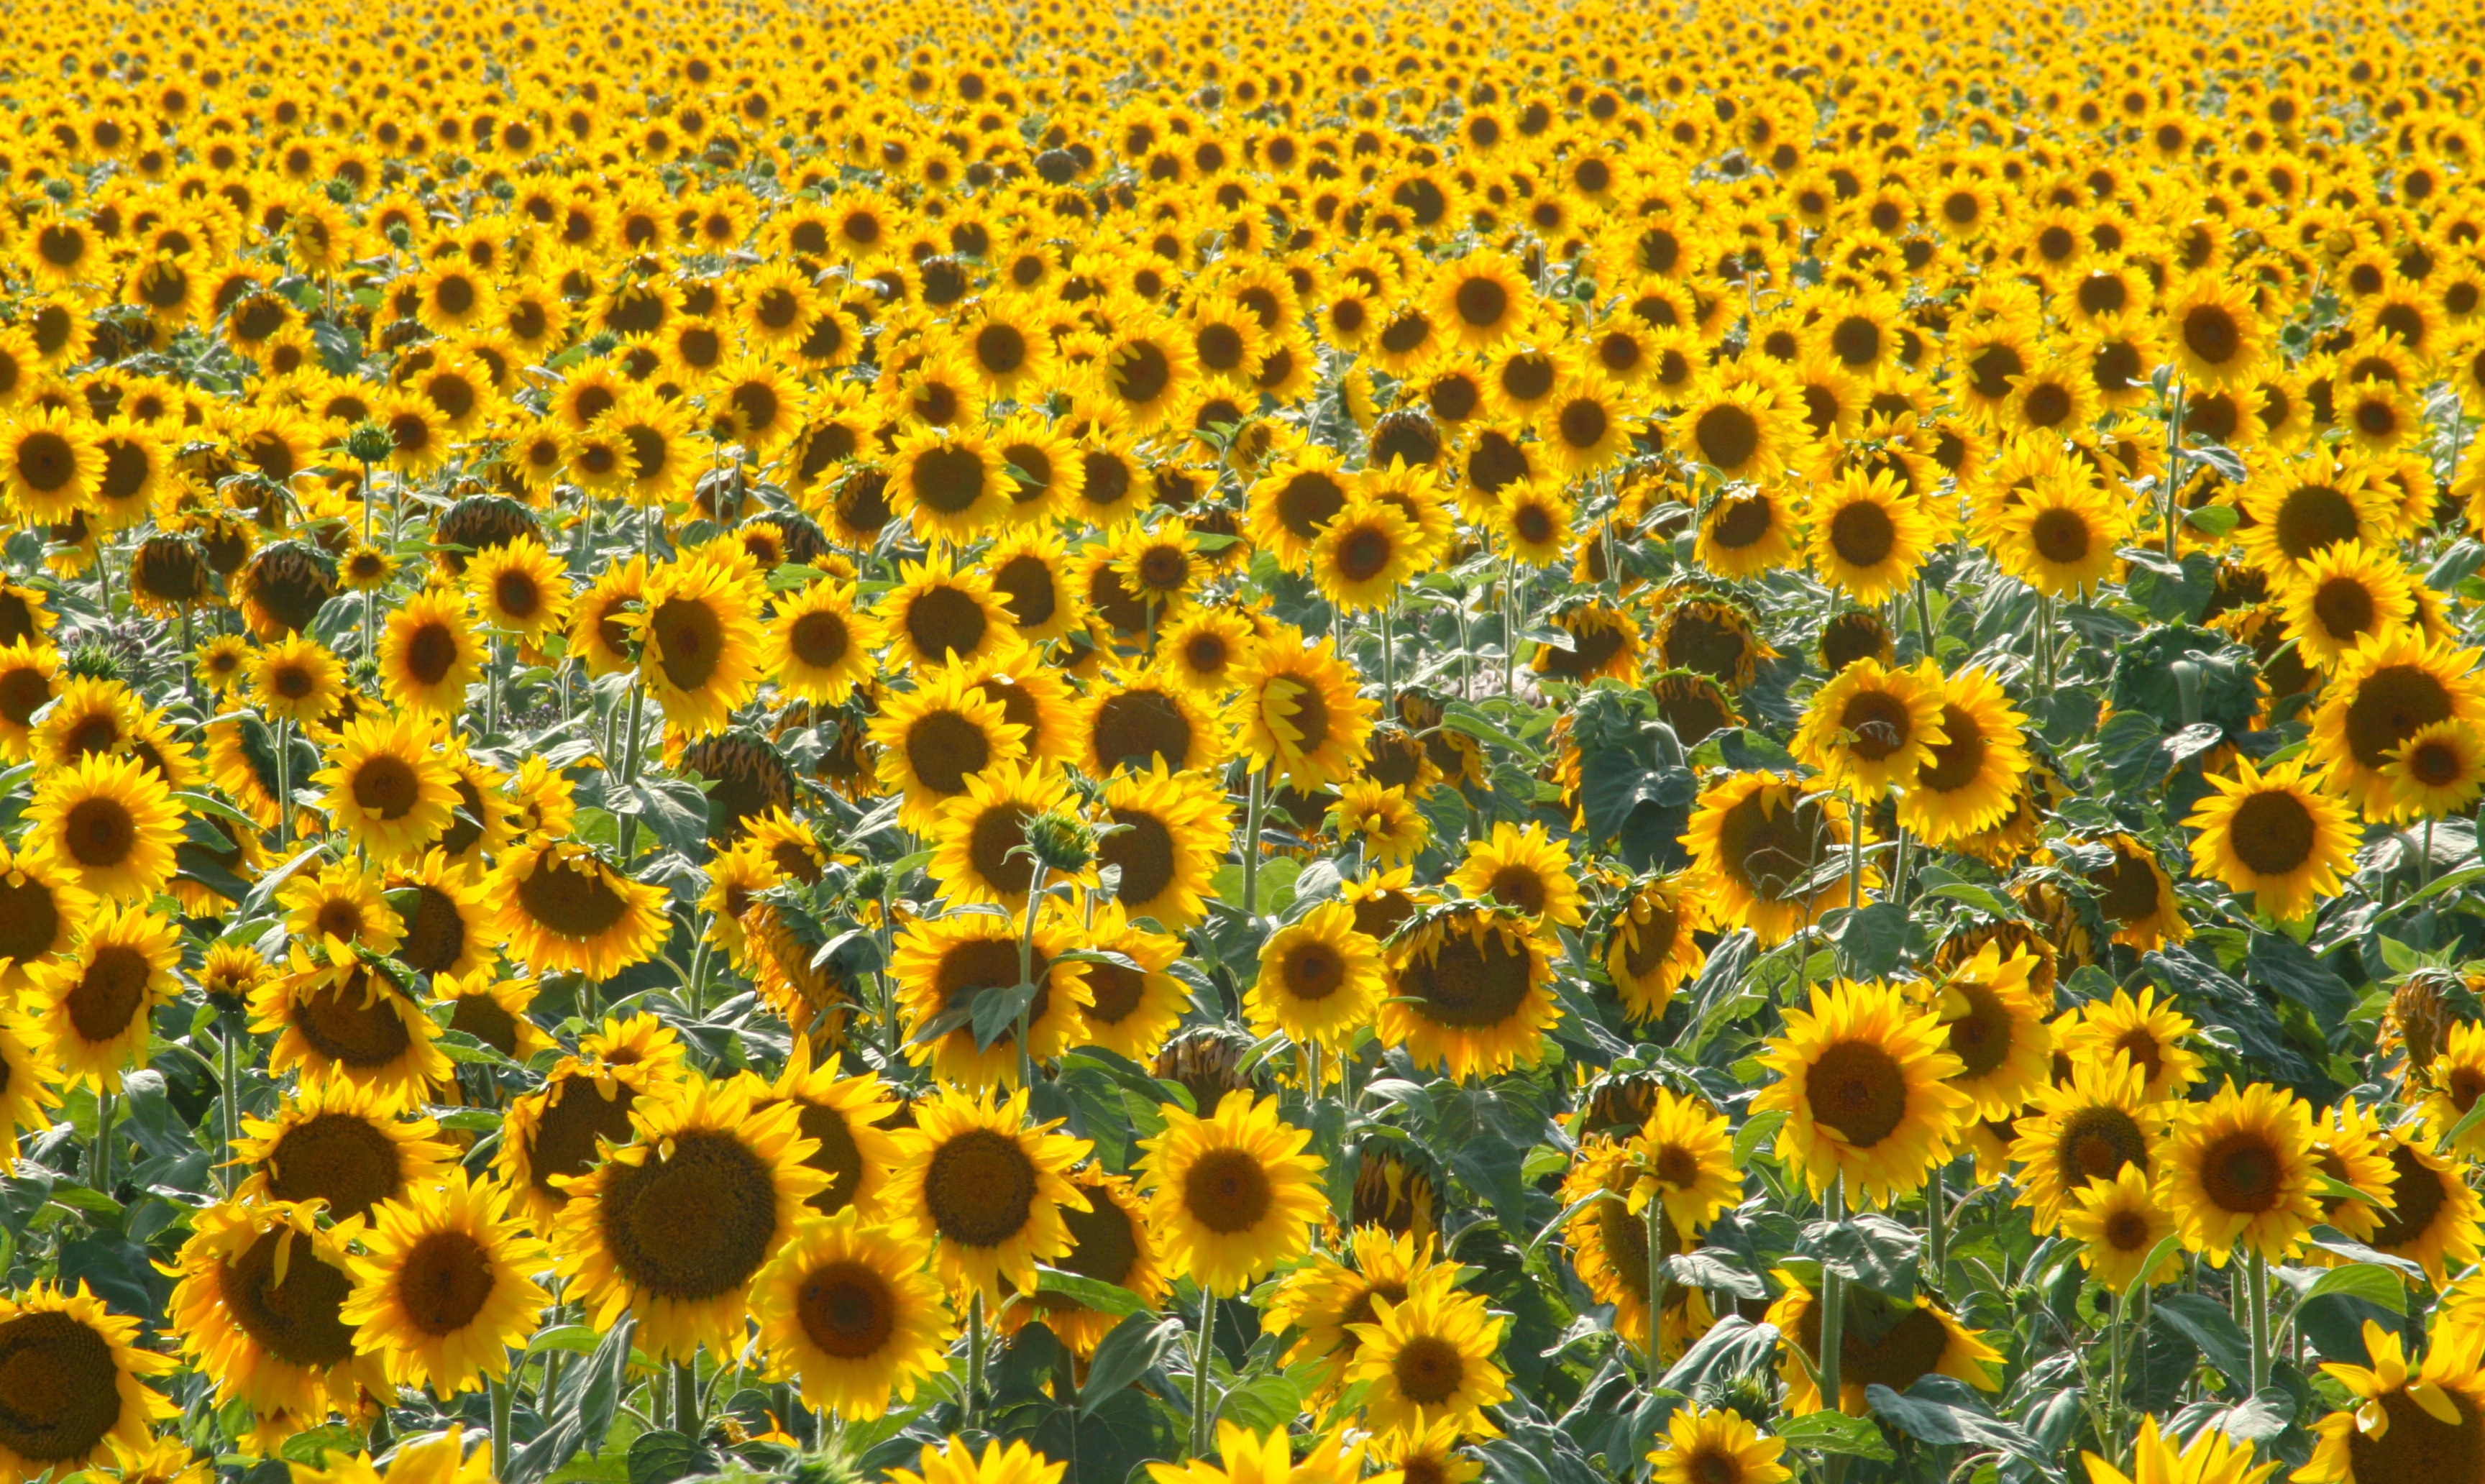
plant, field, flower, country, summer, tourist, france, natural, holiday, yellow, agriculture, sunflower, mark, sol, flowering plant, daisy family, asterales, sunflower seed, annual plant, plant stem, land plant